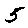
Label: 5